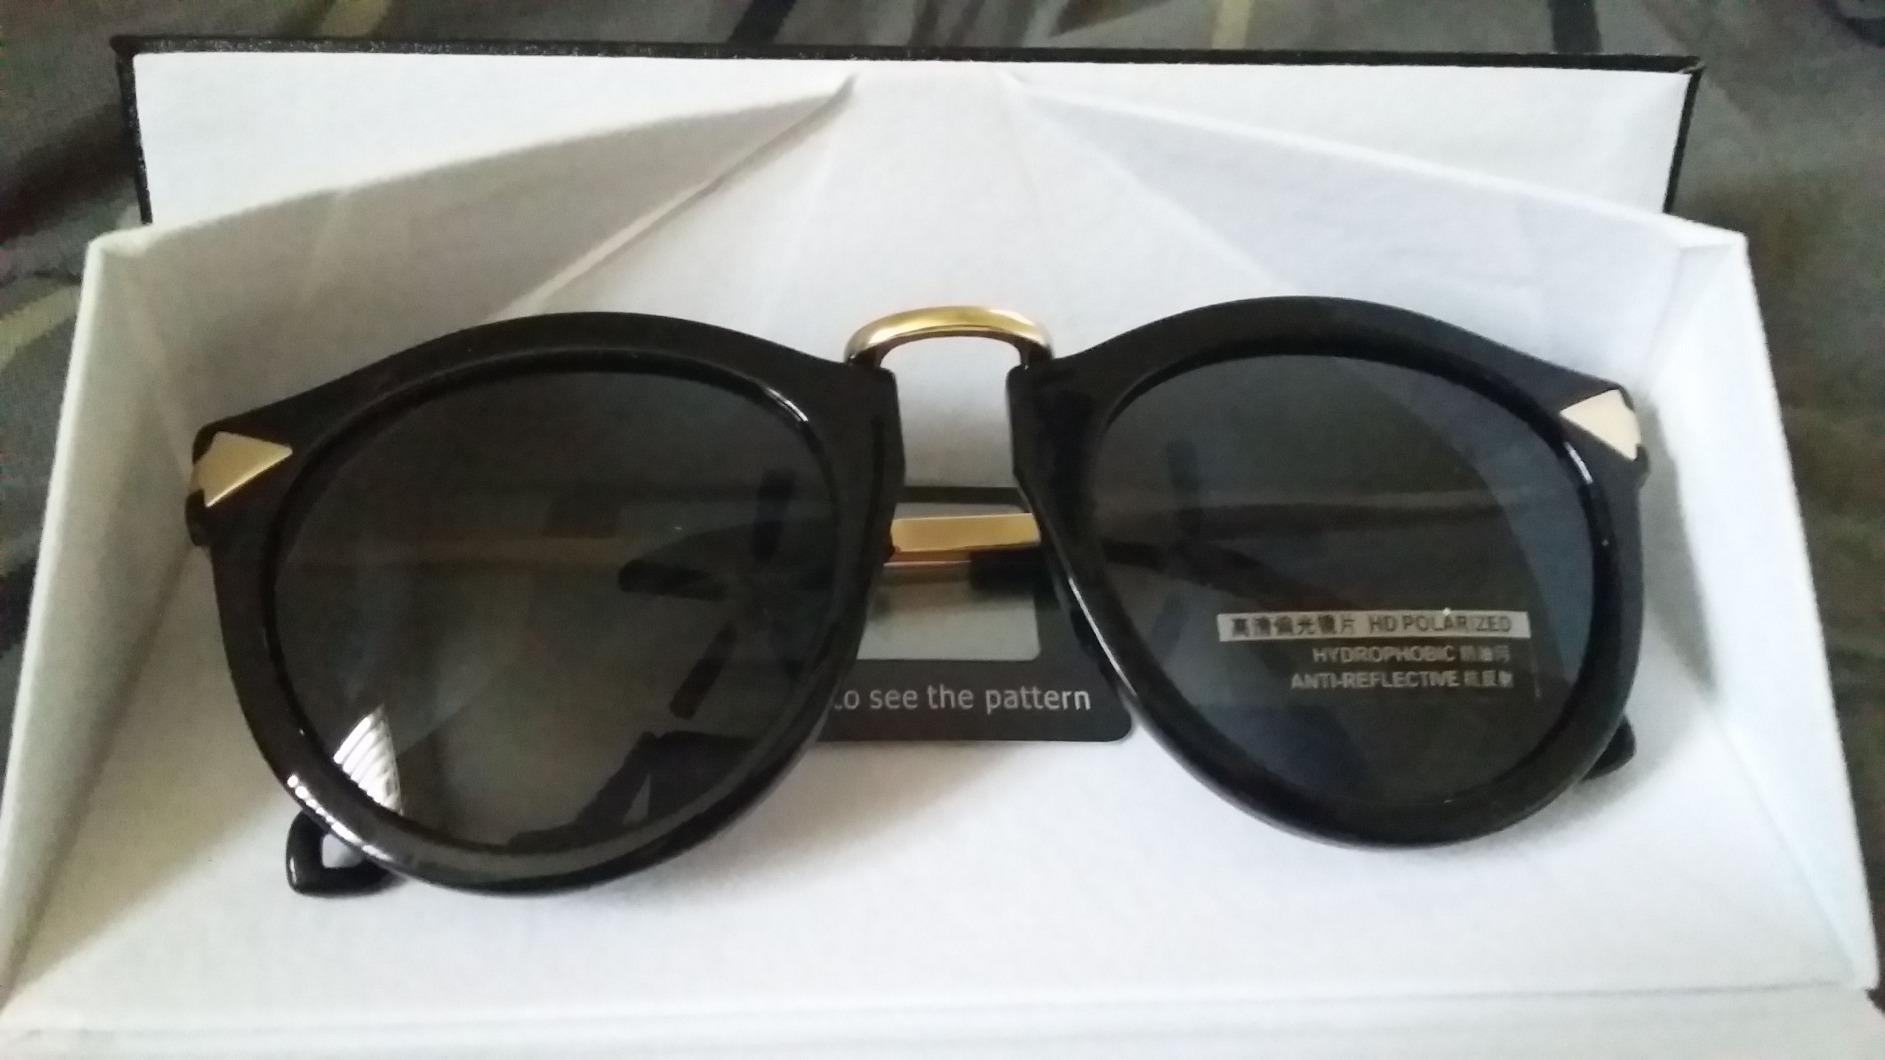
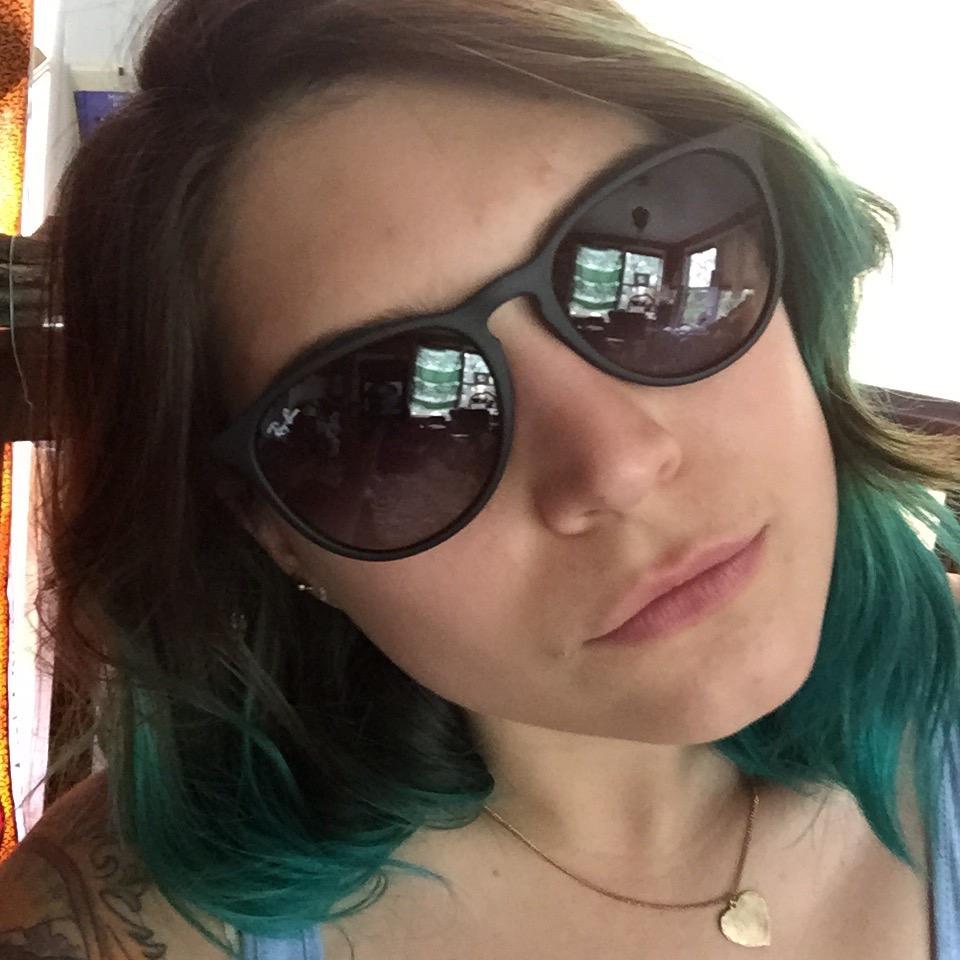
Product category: accessories_sunglasses
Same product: no